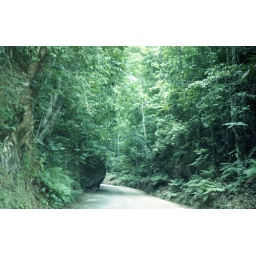
A road through a forest in Jamaica